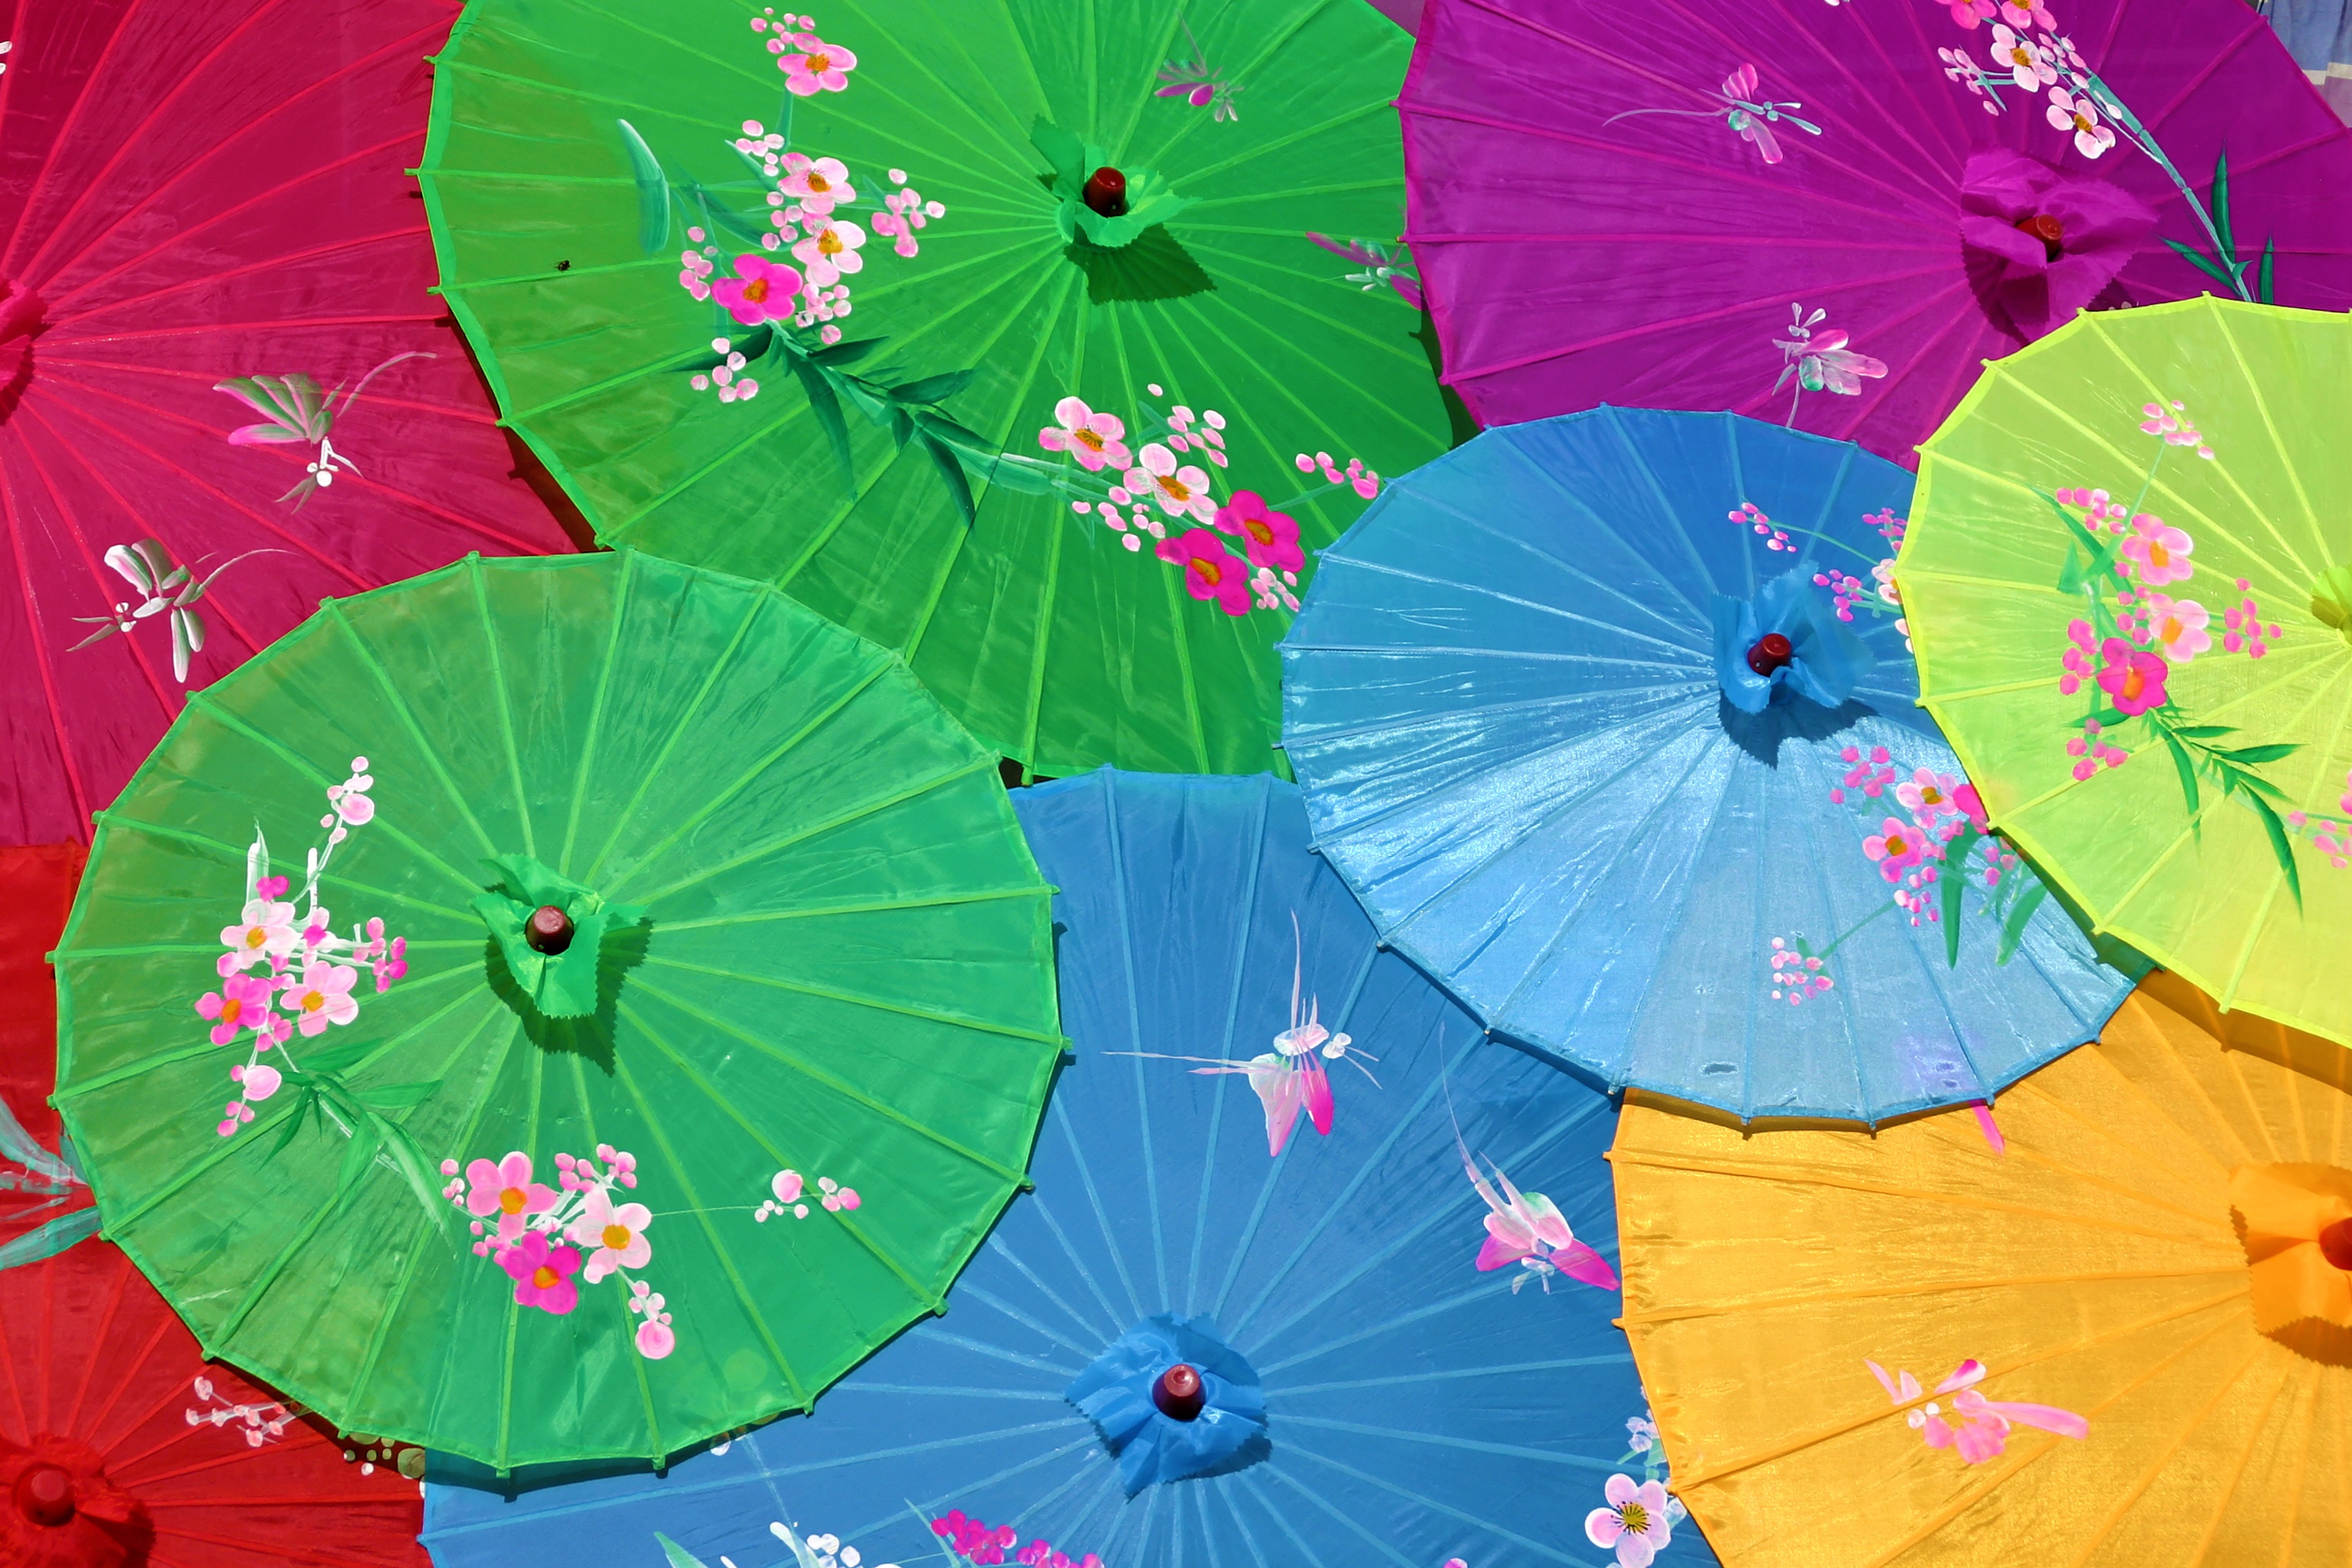
wheel, flower, petal, umbrella, color, colorful, parasol, decorated, screens, chinese umbrellas, fashion accessory